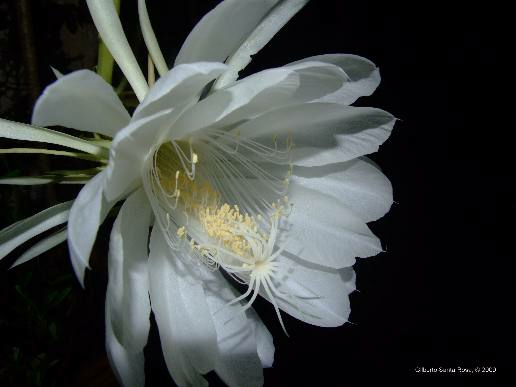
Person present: No